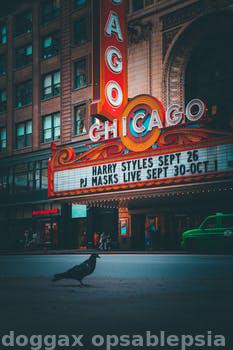
Label: Watermark